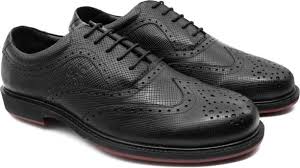
Label: Brogue